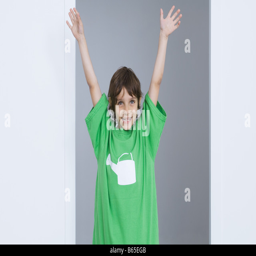
boy wearing oversized tee - shirt with watering can printed on it , arms raised in the air , smiling